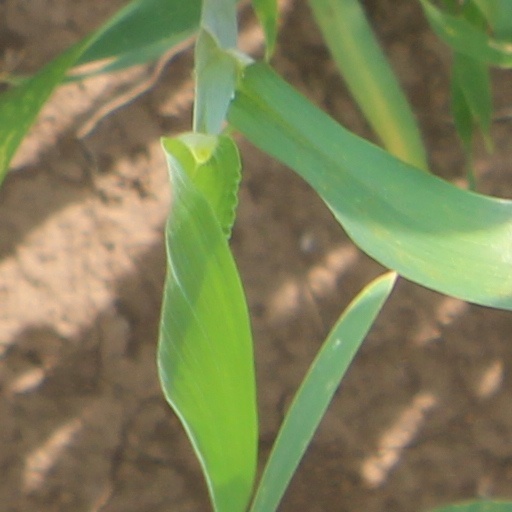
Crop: wheat